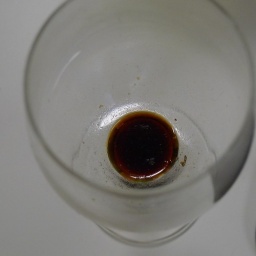
this is what happens if you leave white wine in a glass for a few months